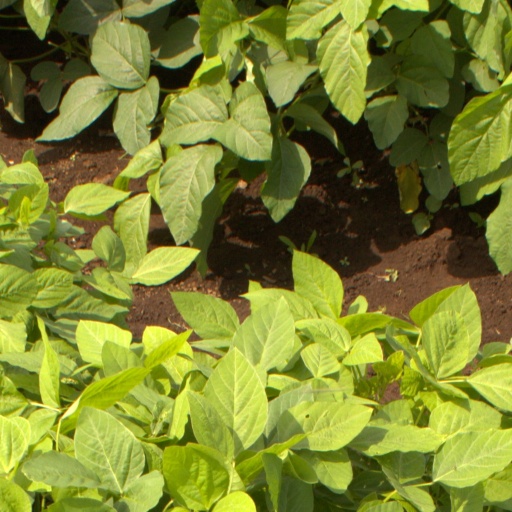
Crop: soybean